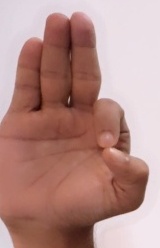
ASL sign: F